Answer in natural language. Is Window (marked B) to the right of natural wood threedrawer dresser (marked C)? Choose between the following options: no or yes
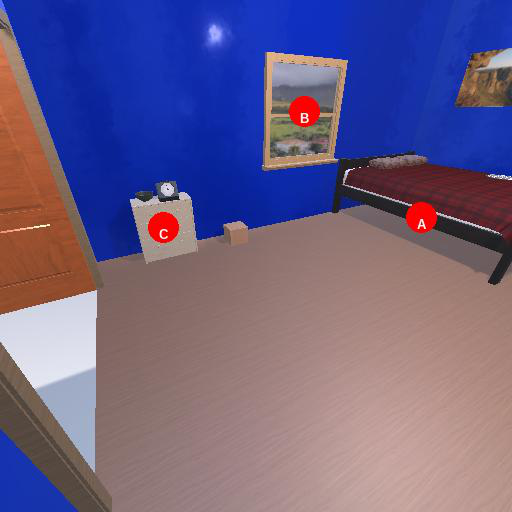
<answer>yes</answer>